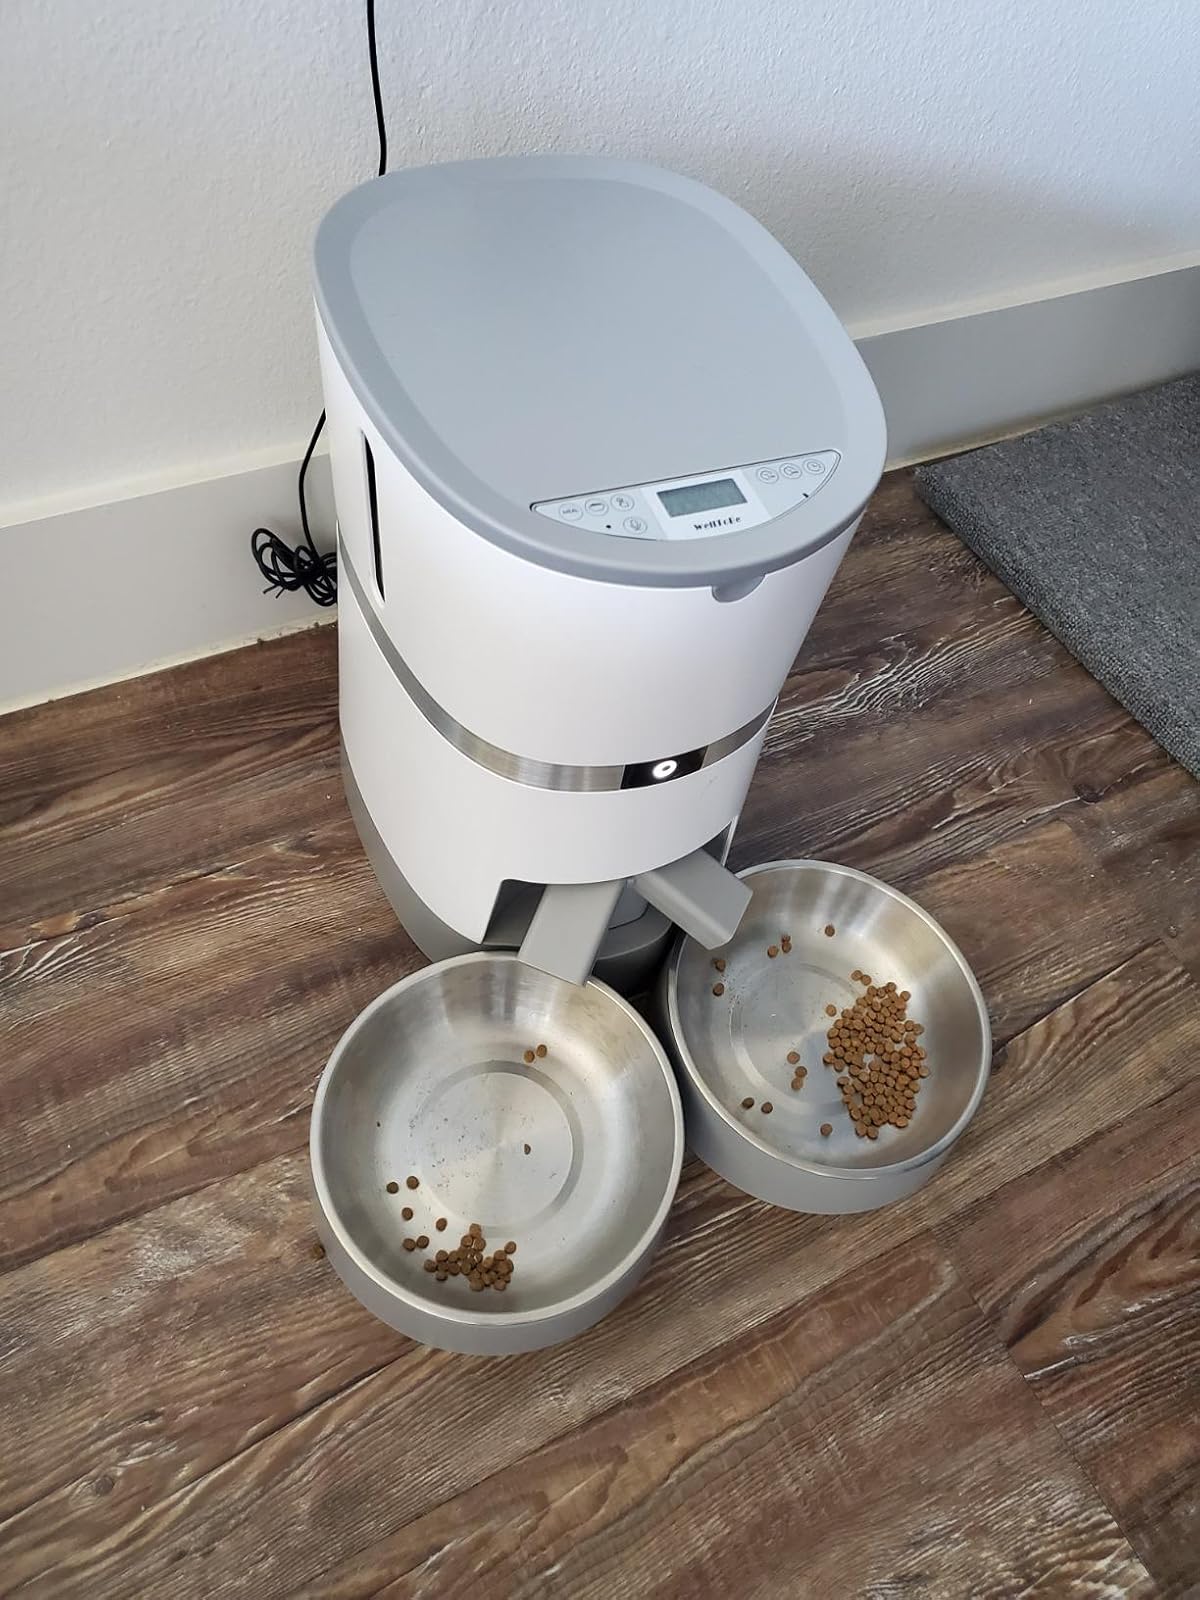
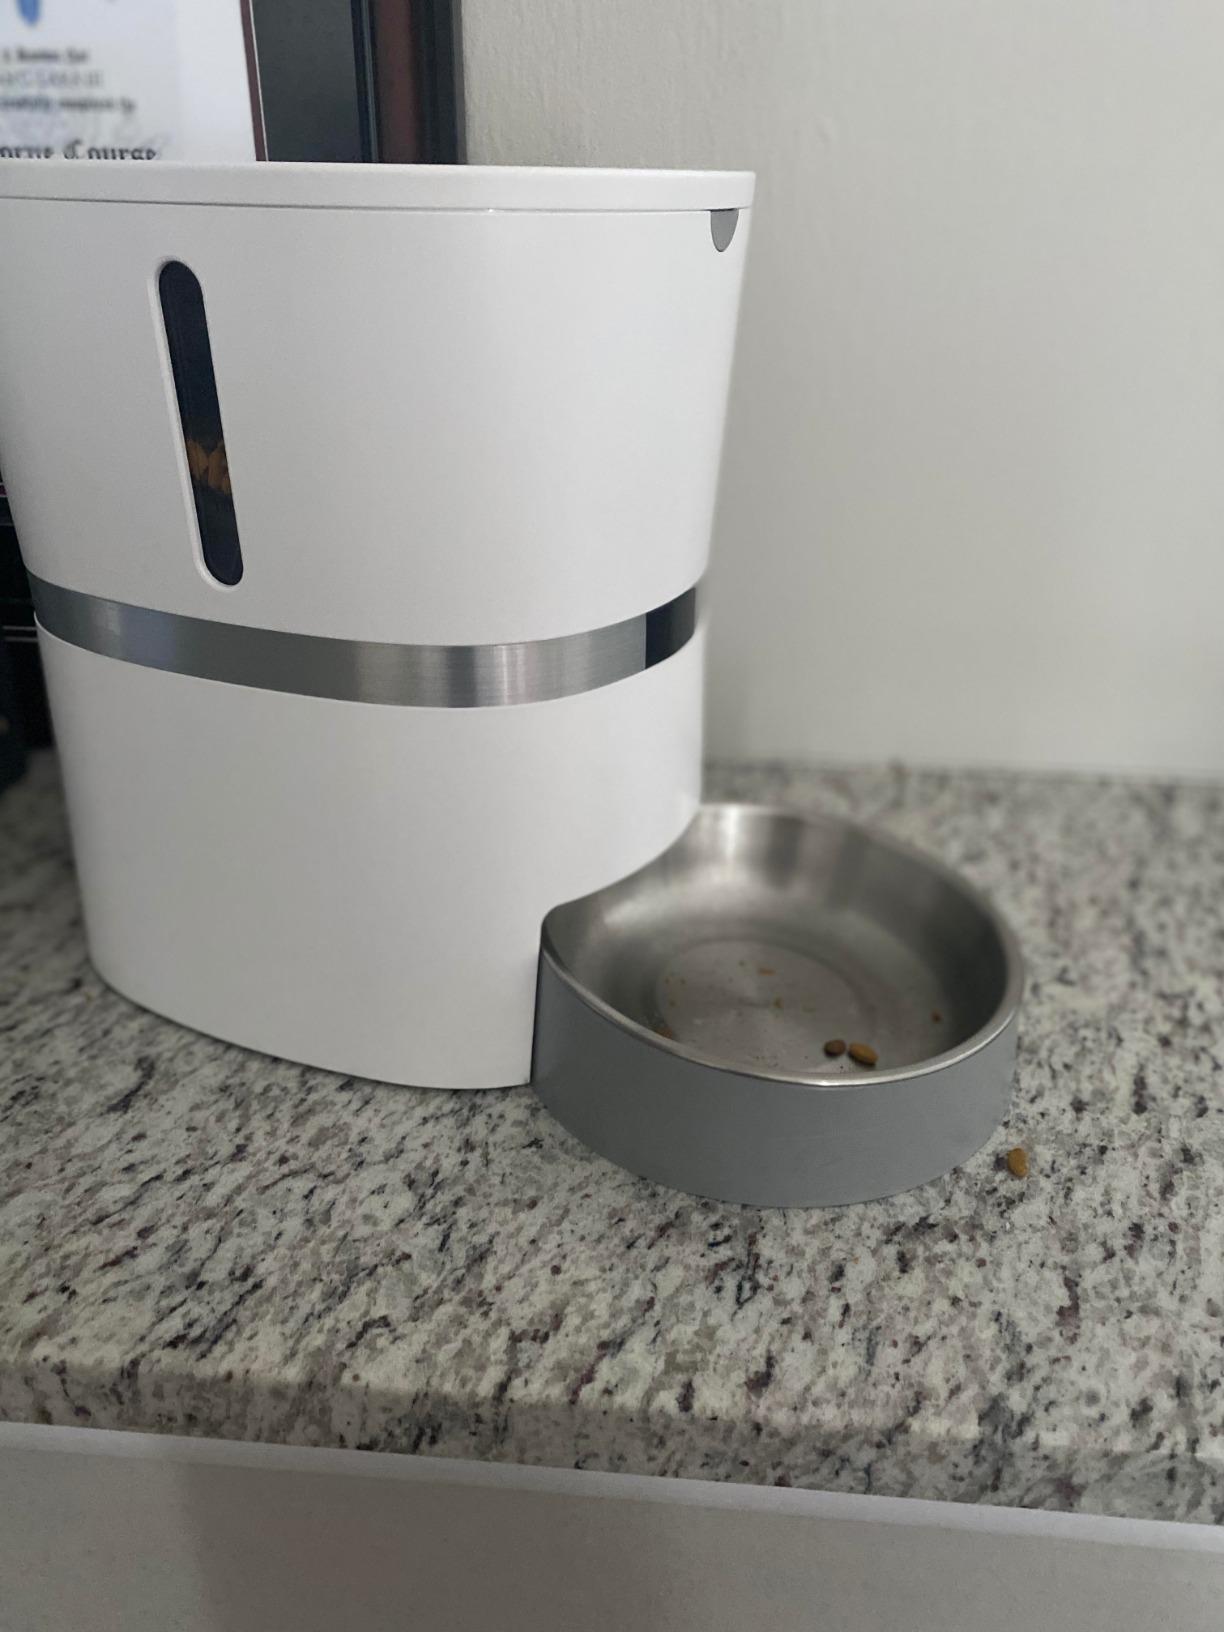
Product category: items_feeder
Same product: no